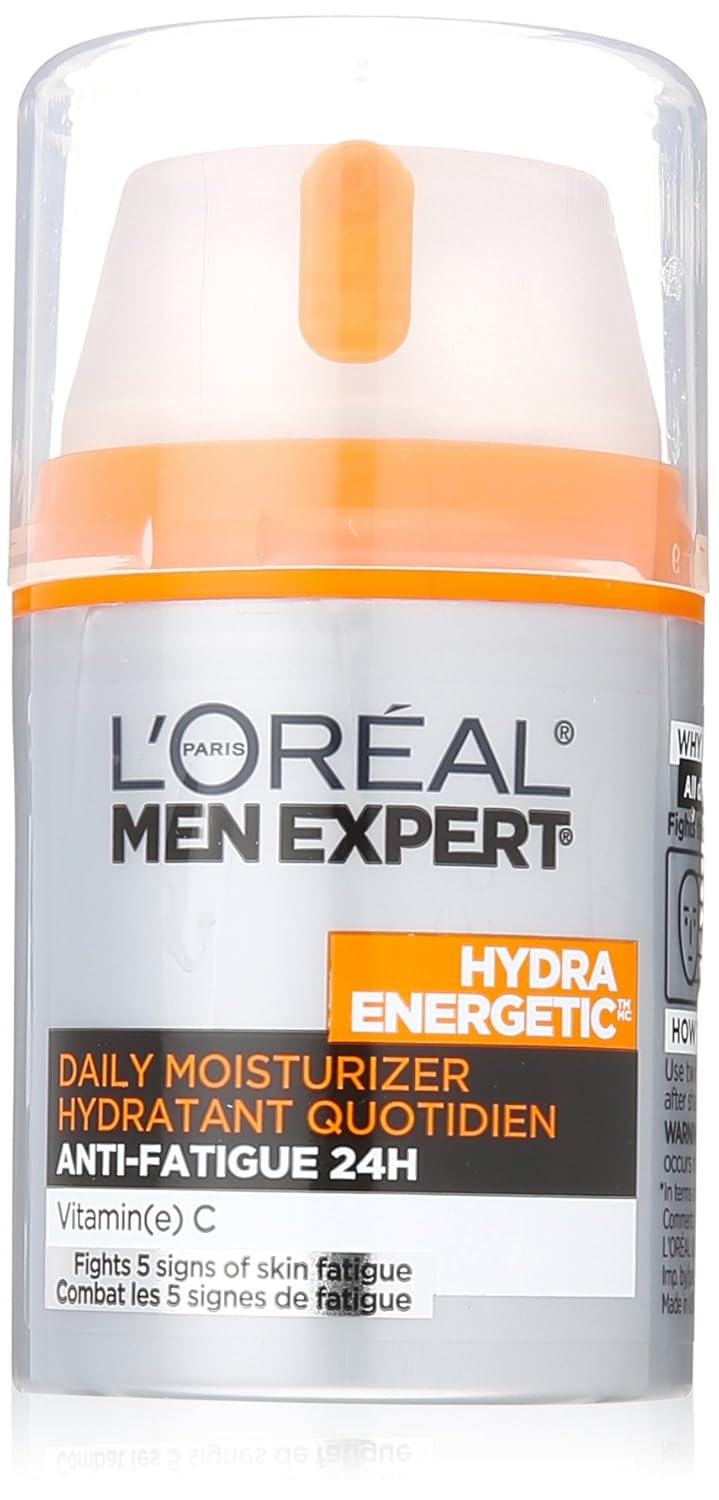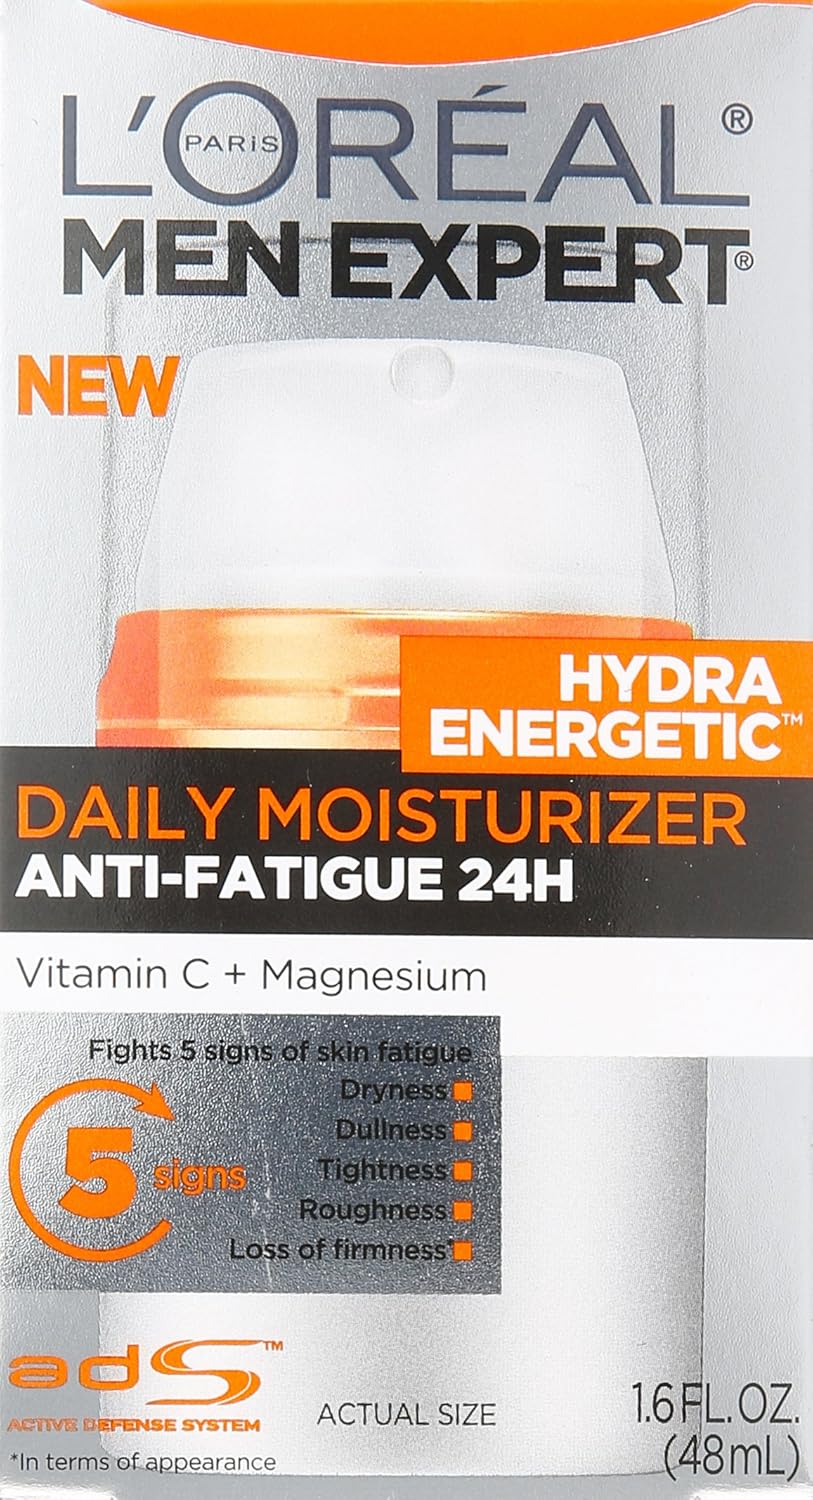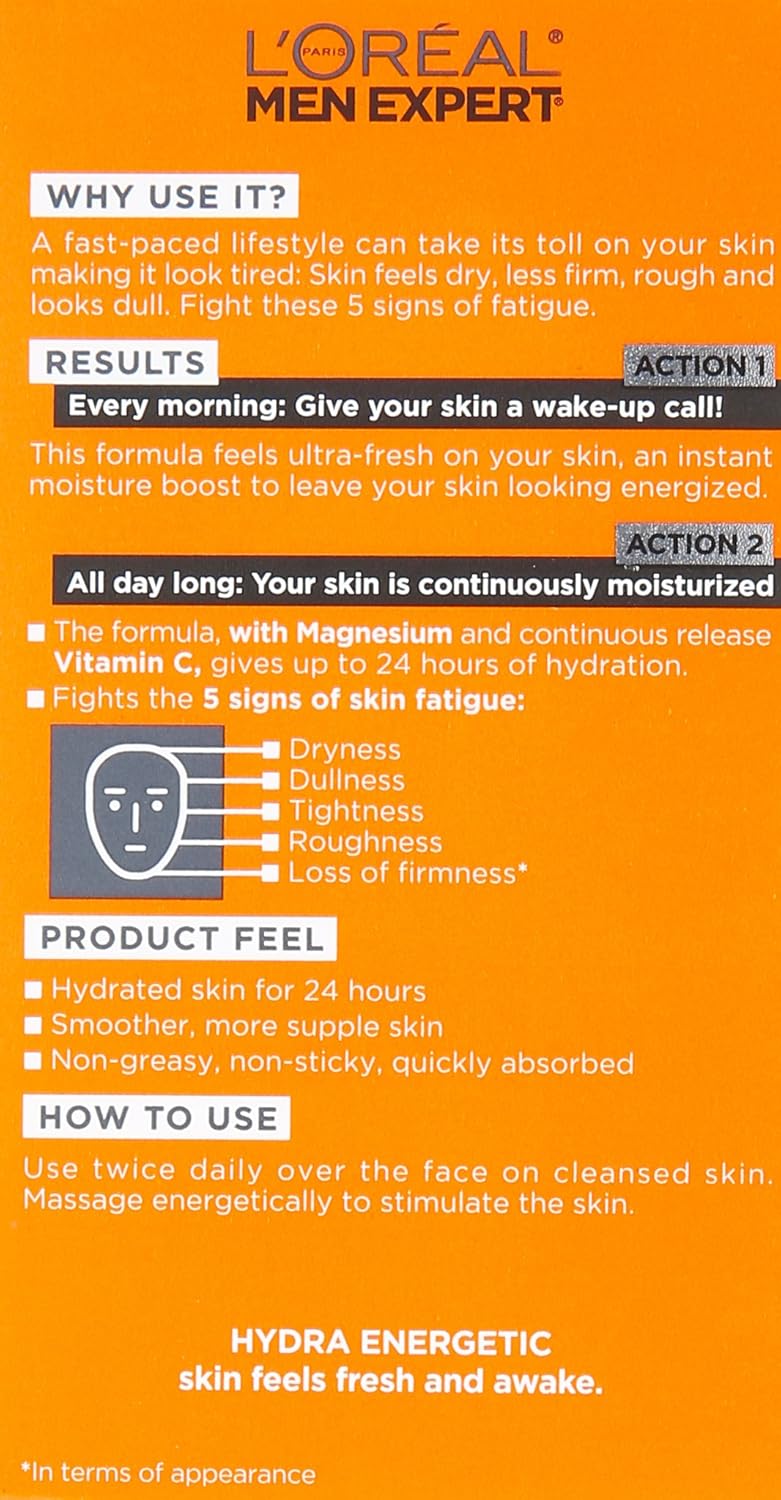
L'Oreal Paris Skin Care Men Expert Hydra Energetic Anti-Fatigue Daily Moisturizer, 1.6 Fluid Ounce
Category: All Beauty
Look sharp, not tired. Give fatigued and stressed skin an ultra-fresh, instant moisture boost. Our formula fights the 5 signs of skin fatigue and leaves your skin looking energized and hydrated for 24 hours, no matter what your fast-paced lifestyle may bring.
Features: Fights 5 signs of fatigued skin | Vitamin C plus magnesium | Hydrates skin for 24 hours